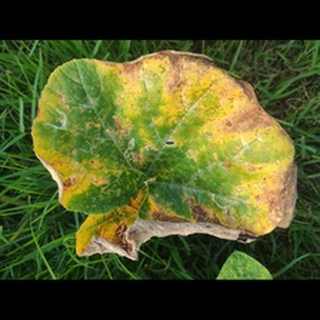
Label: pumpkin_downy_mildew